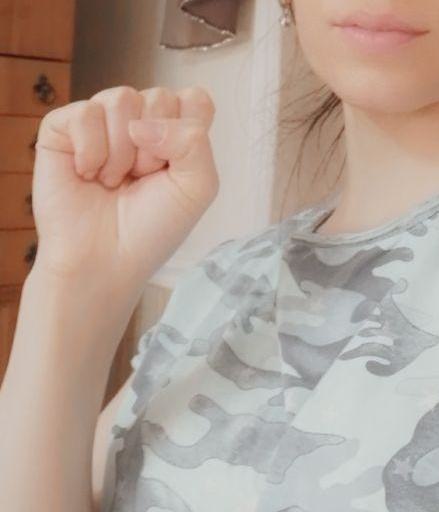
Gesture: fist